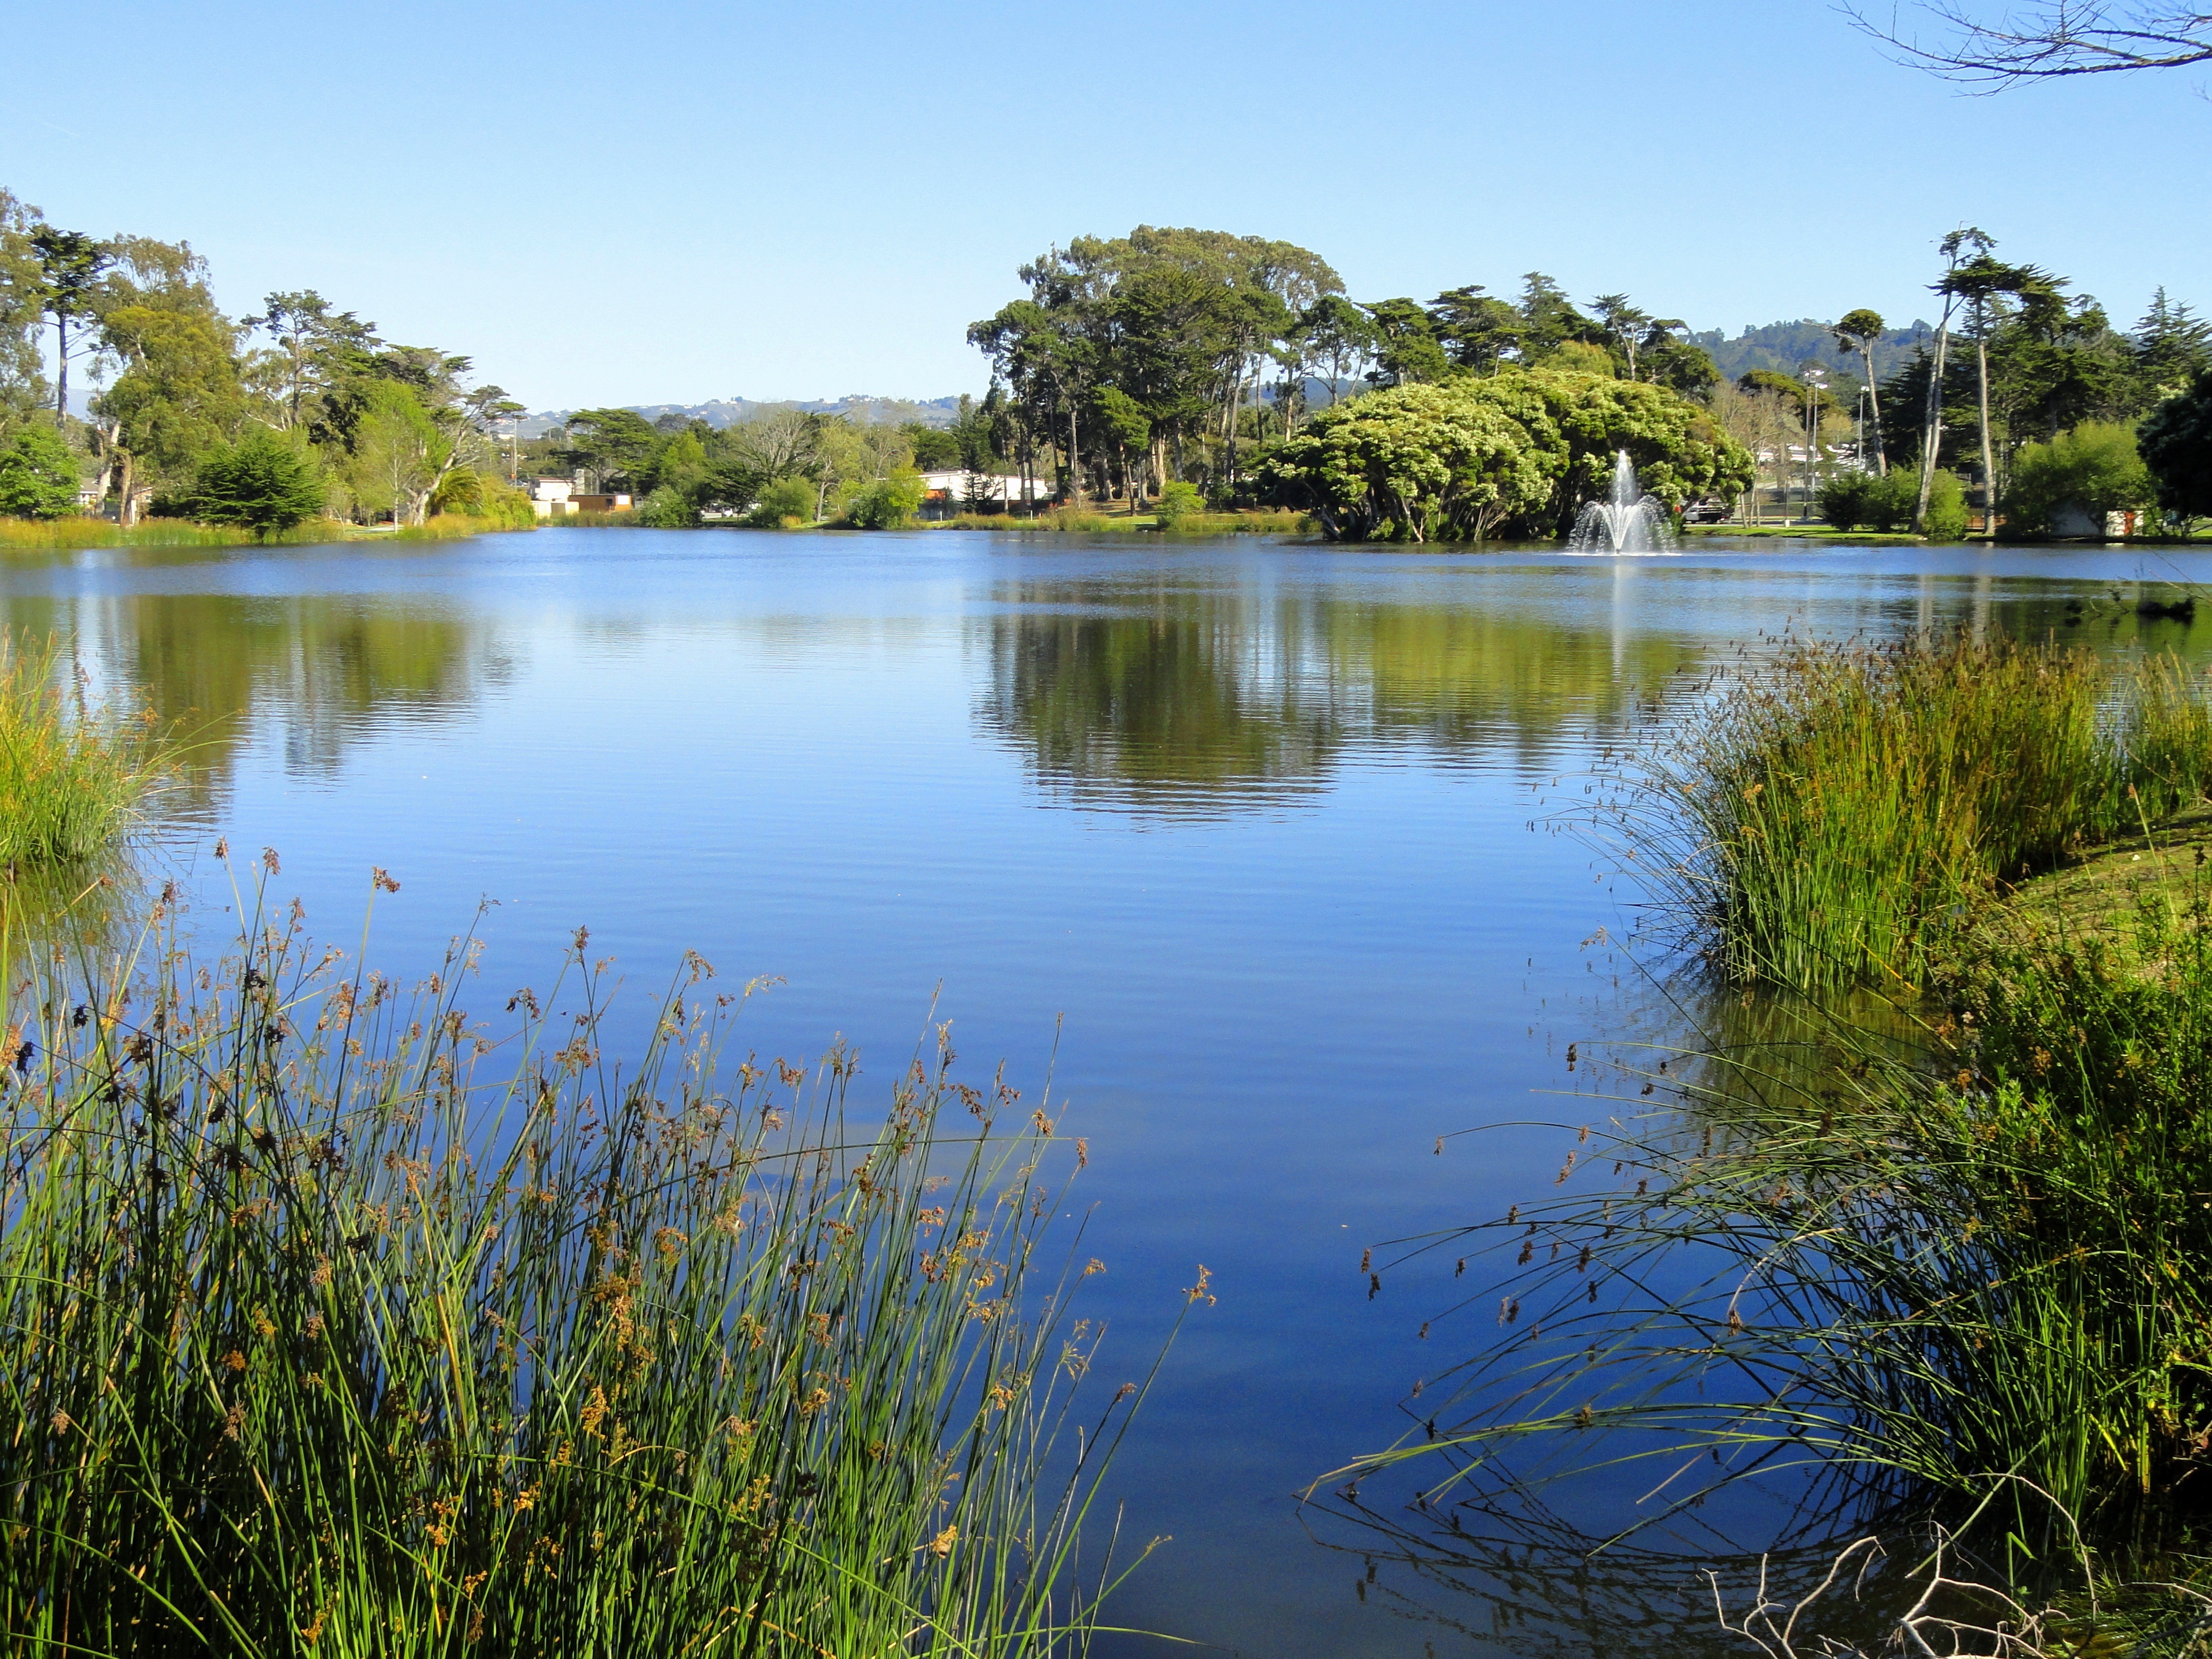
landscape, tree, water, nature, grass, marsh, sky, meadow, countryside, lake, river, country, summer, pond, spring, reflection, scenic, park, reservoir, california, body of water, outside, clouds, wetland, reflections, beautiful, habitat, monterey, ecosystem, fish pond, natural environment